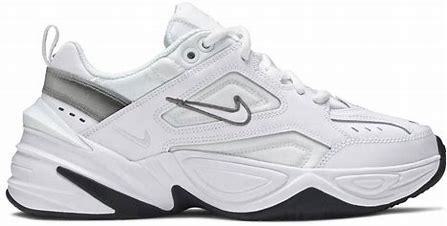
Brand: Nike
Model: M2K Tekno